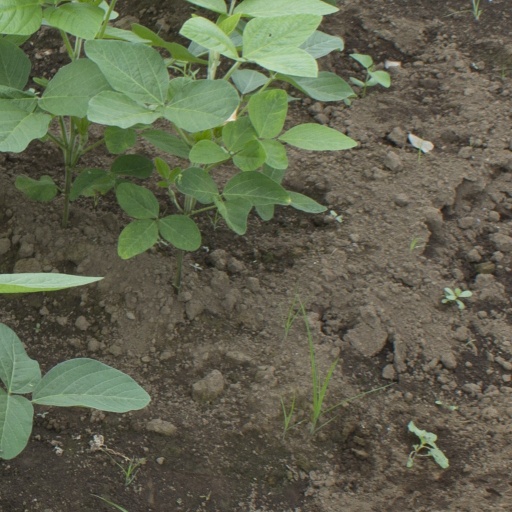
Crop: soybean